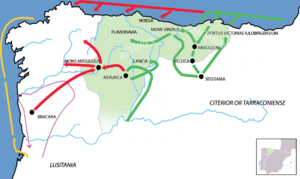
Auguste, en latin Augustus, né sous le nom de Caius Octavius le 23 septembre 63 av. J.-C. à Rome, d'abord appelé Octave puis portant le nom de Imperator Caesar Divi Filius Augustus à sa mort le 19 août 14 apr. J.-C. à Nola, est le premier empereur romain, du 16 janvier 27 av. J.-C. au 19 août 14 apr. J.-C.
Marcus Vipsanius Agrippa, francisé en Marc Agrippe, est un homme politique romain du Iᵉʳ siècle av. J.-C. qui met ses qualités d'homme de guerre au service de son ami Octave, le futur empereur Auguste.
On désigne par Conquête romaine de la péninsule ibérique la période comprise entre le débarquement des Romains à Ampurias près de Gérone en -218 et la fin de cette conquête par Auguste en -19. Cette occupation débouchera sur une romanisation de l’Hispanie sur le plan culturel, une fois les provinces soumises.
Les guerres cantabres se sont déroulées pendant la conquête de la Cantabrie par les Romains. Menées par Auguste et Marcus Vipsanius Agrippa, elles s'achevèrent par la soumission des peuples des Cantabres et des Astures et la conquête complète de l'Hispanie.